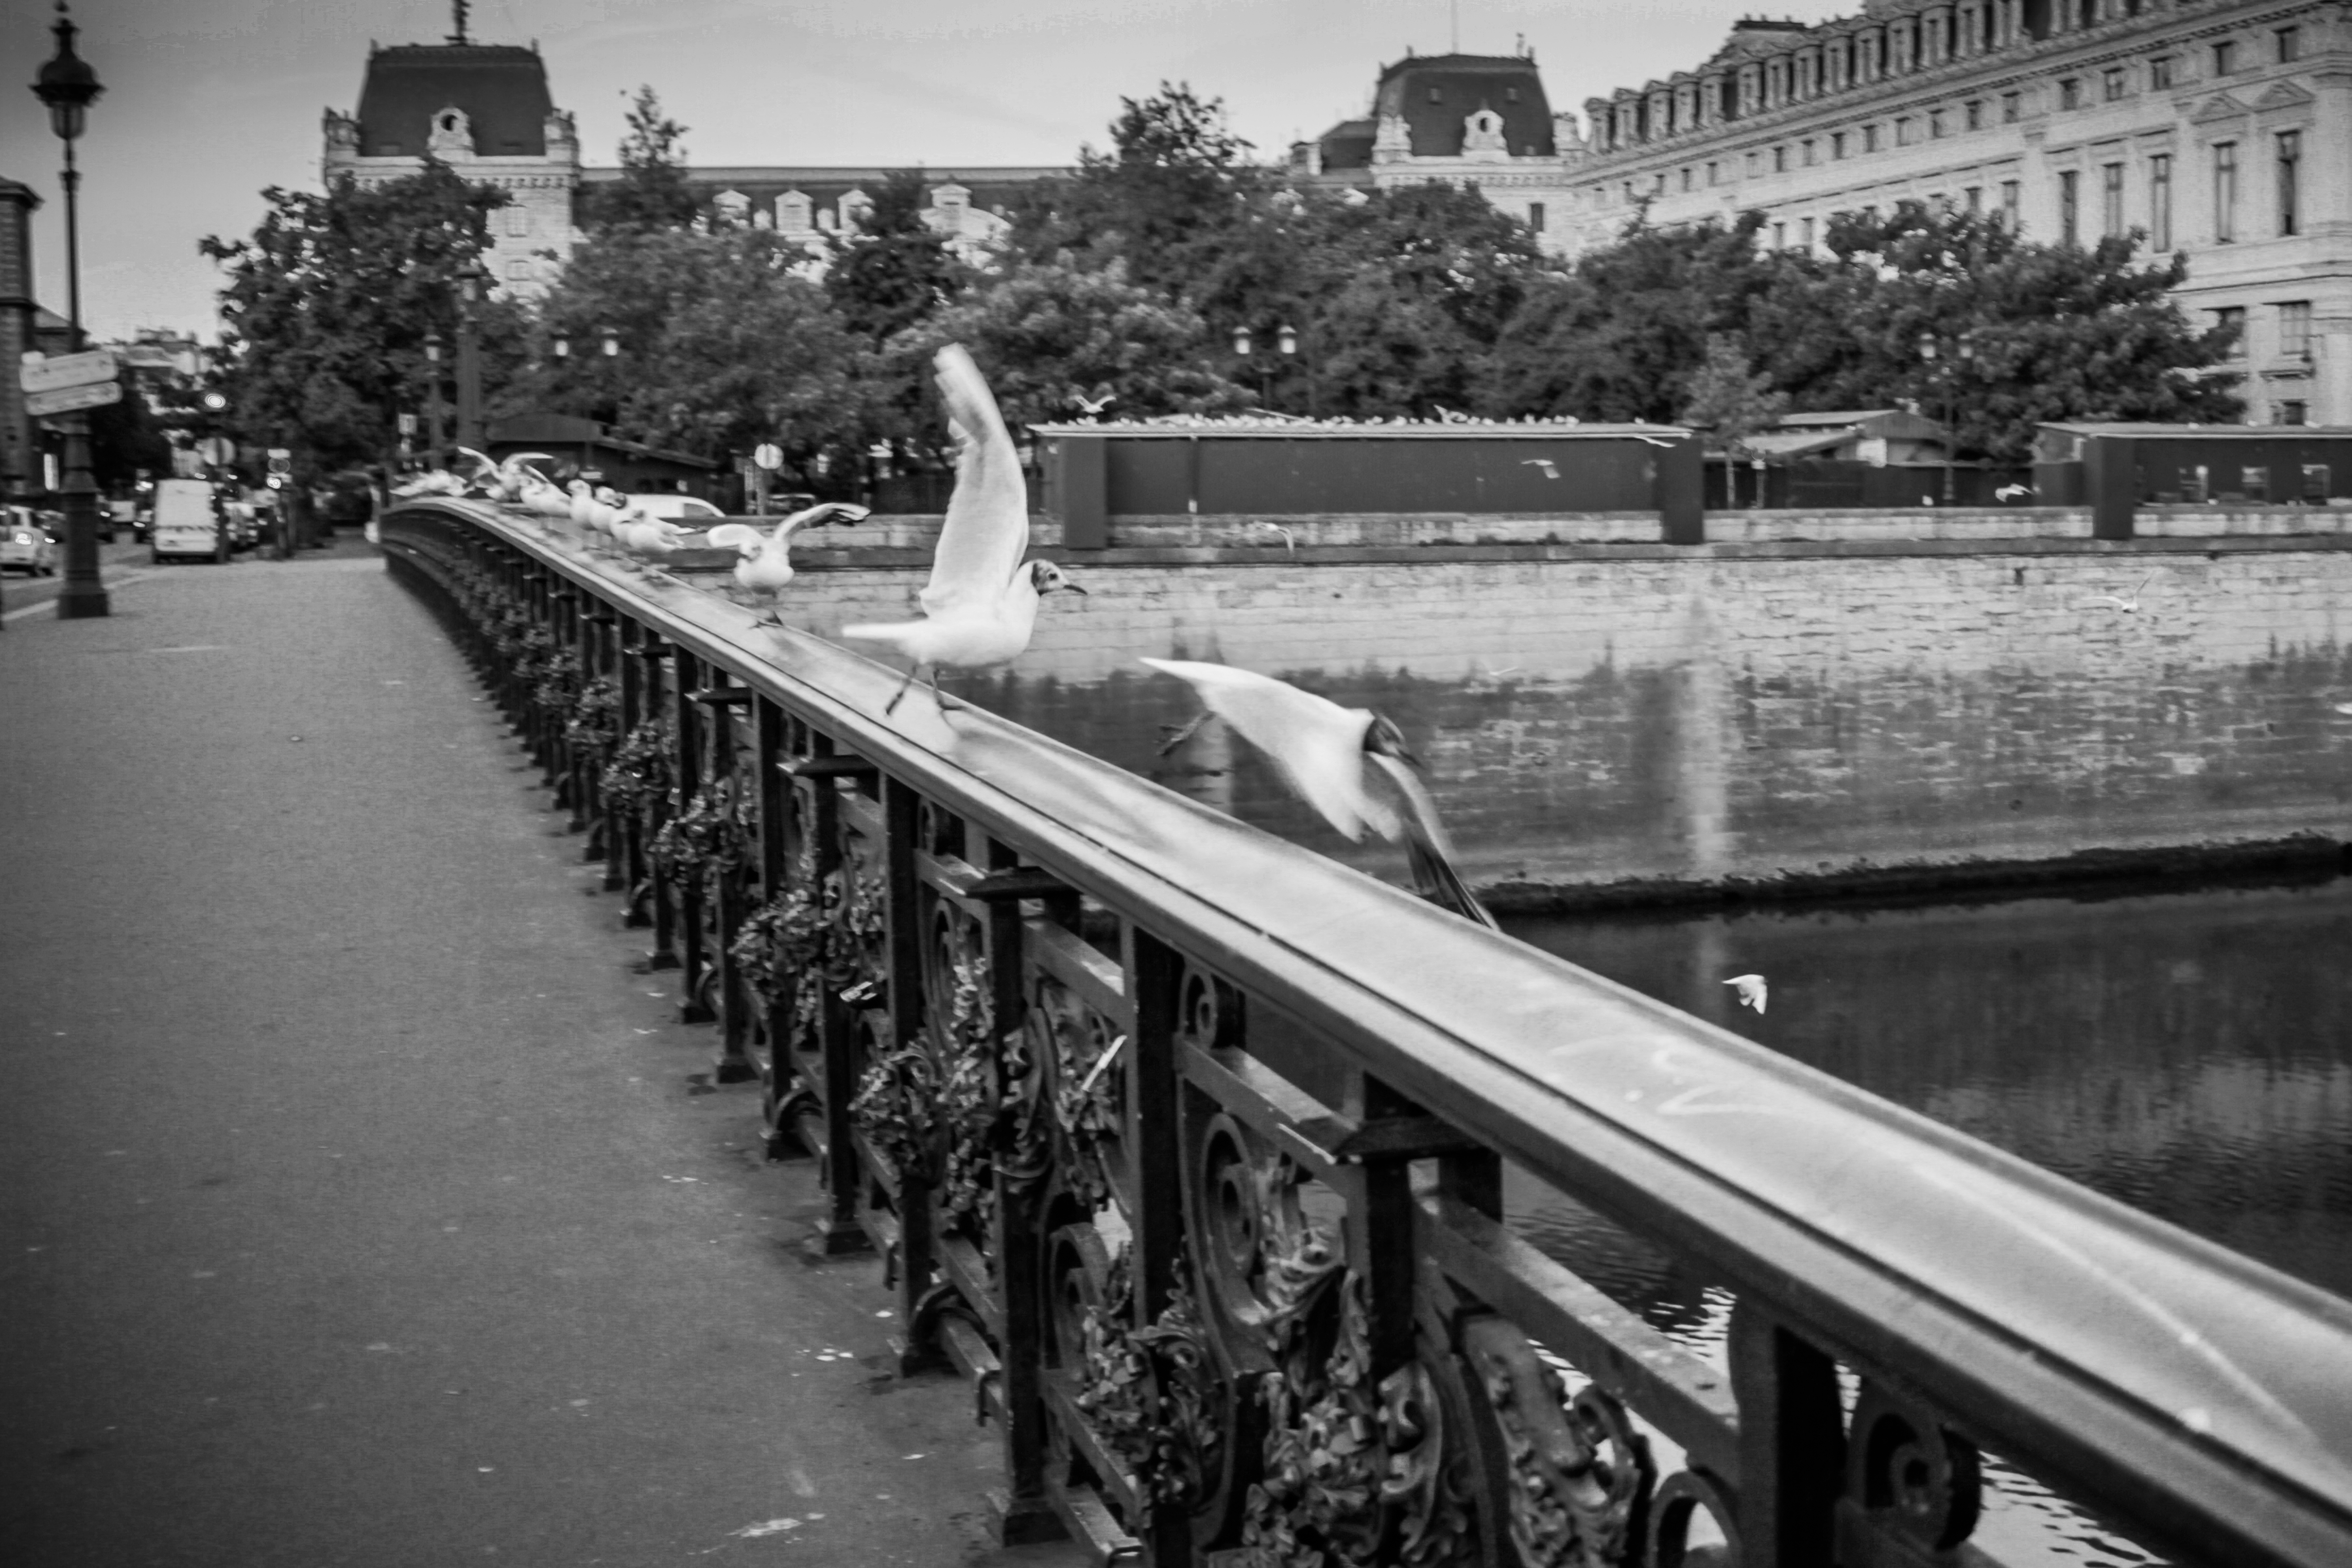
france, paris, seagulls, bridge, water, black and white, monochrome photography, urban area, lane, road, monochrome, metropolitan area, fixed link, street, tree, car, guard rail, reflection, boardwalk, city, metropolis, walkway